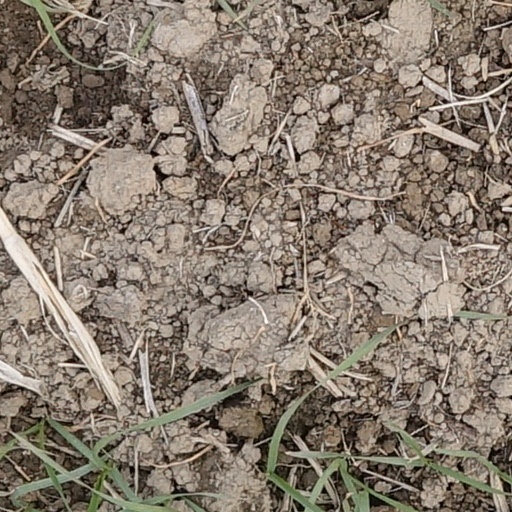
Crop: wheat